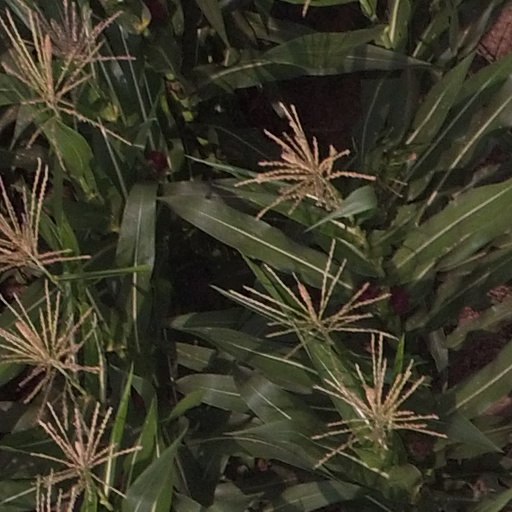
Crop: maize; corn